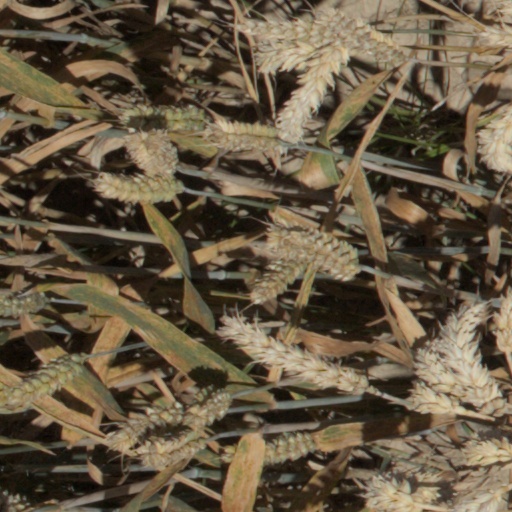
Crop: wheat